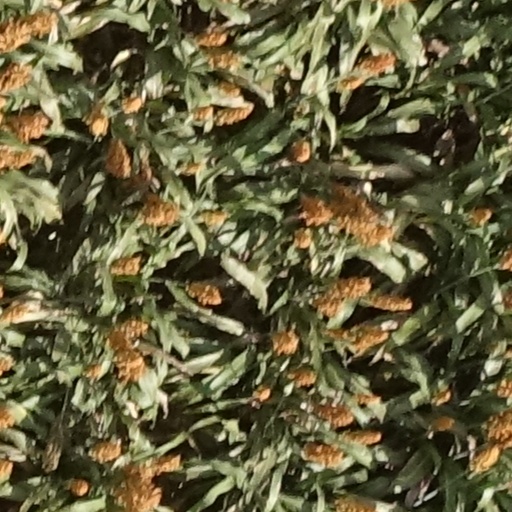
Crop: sorghum